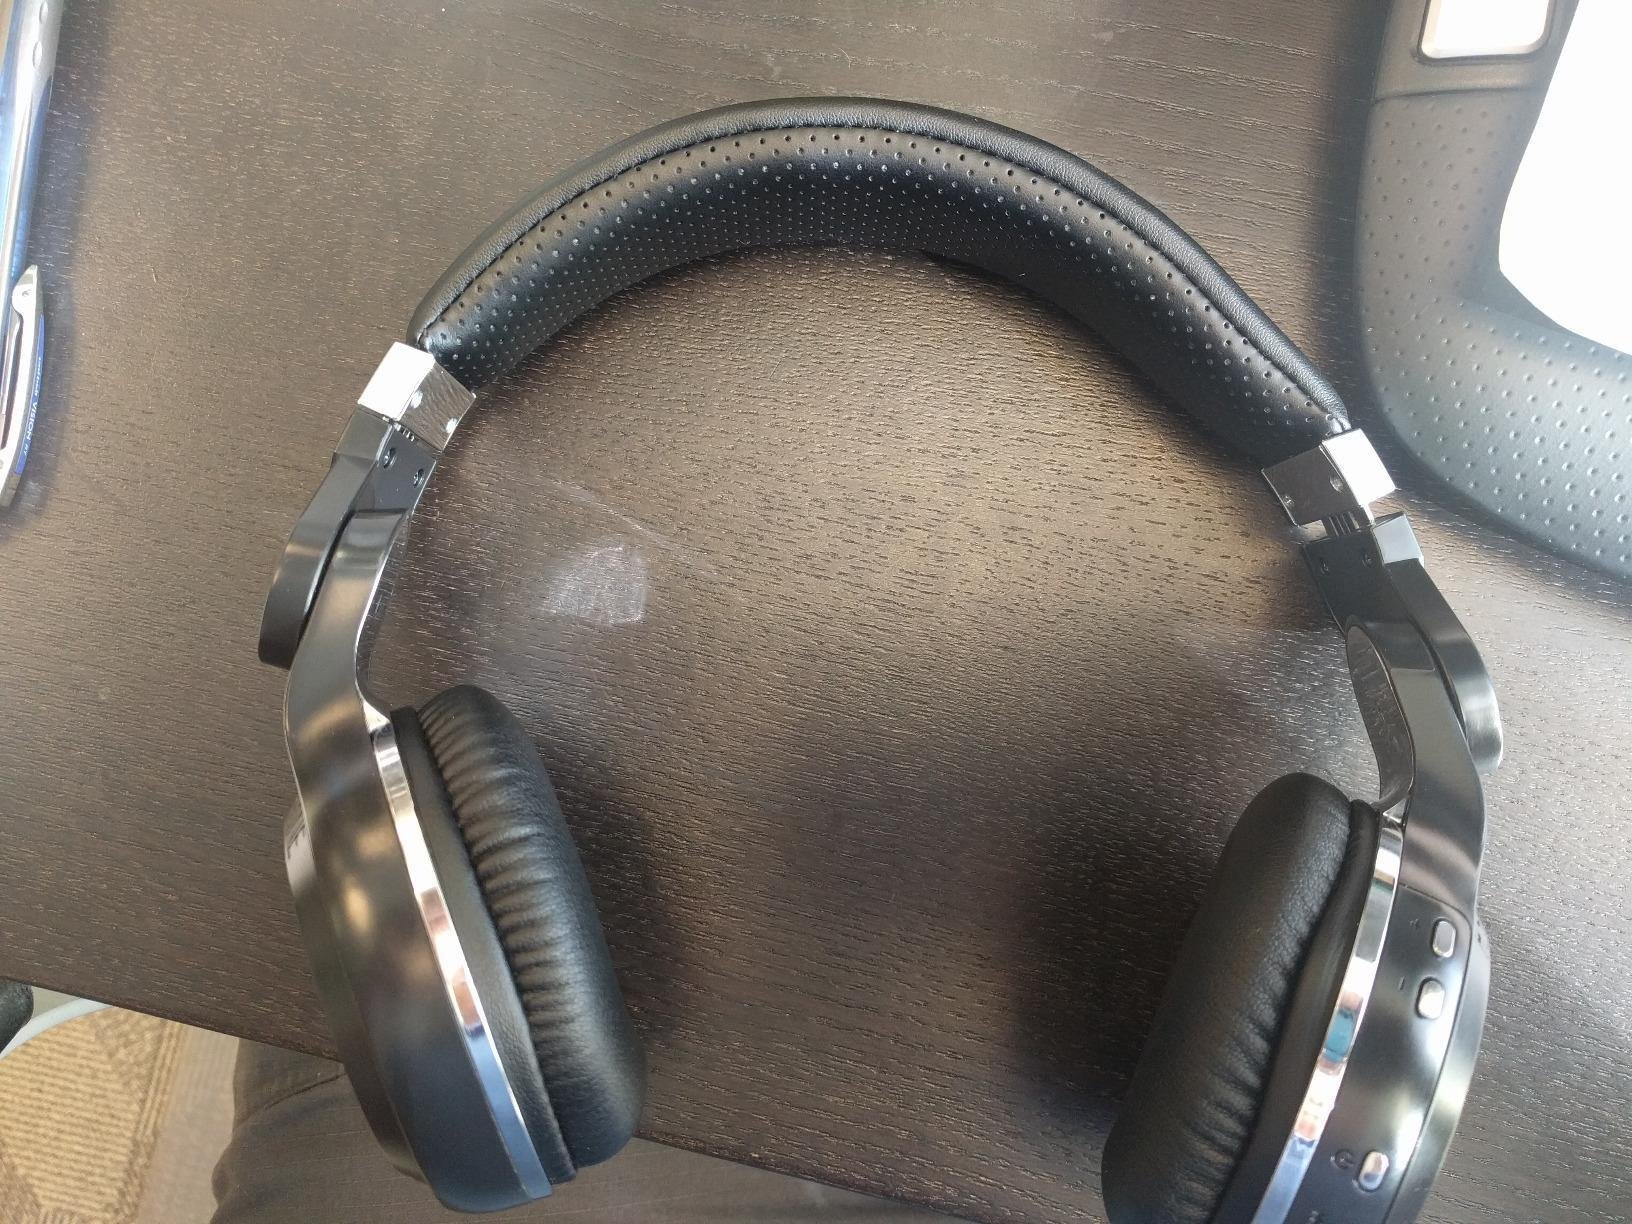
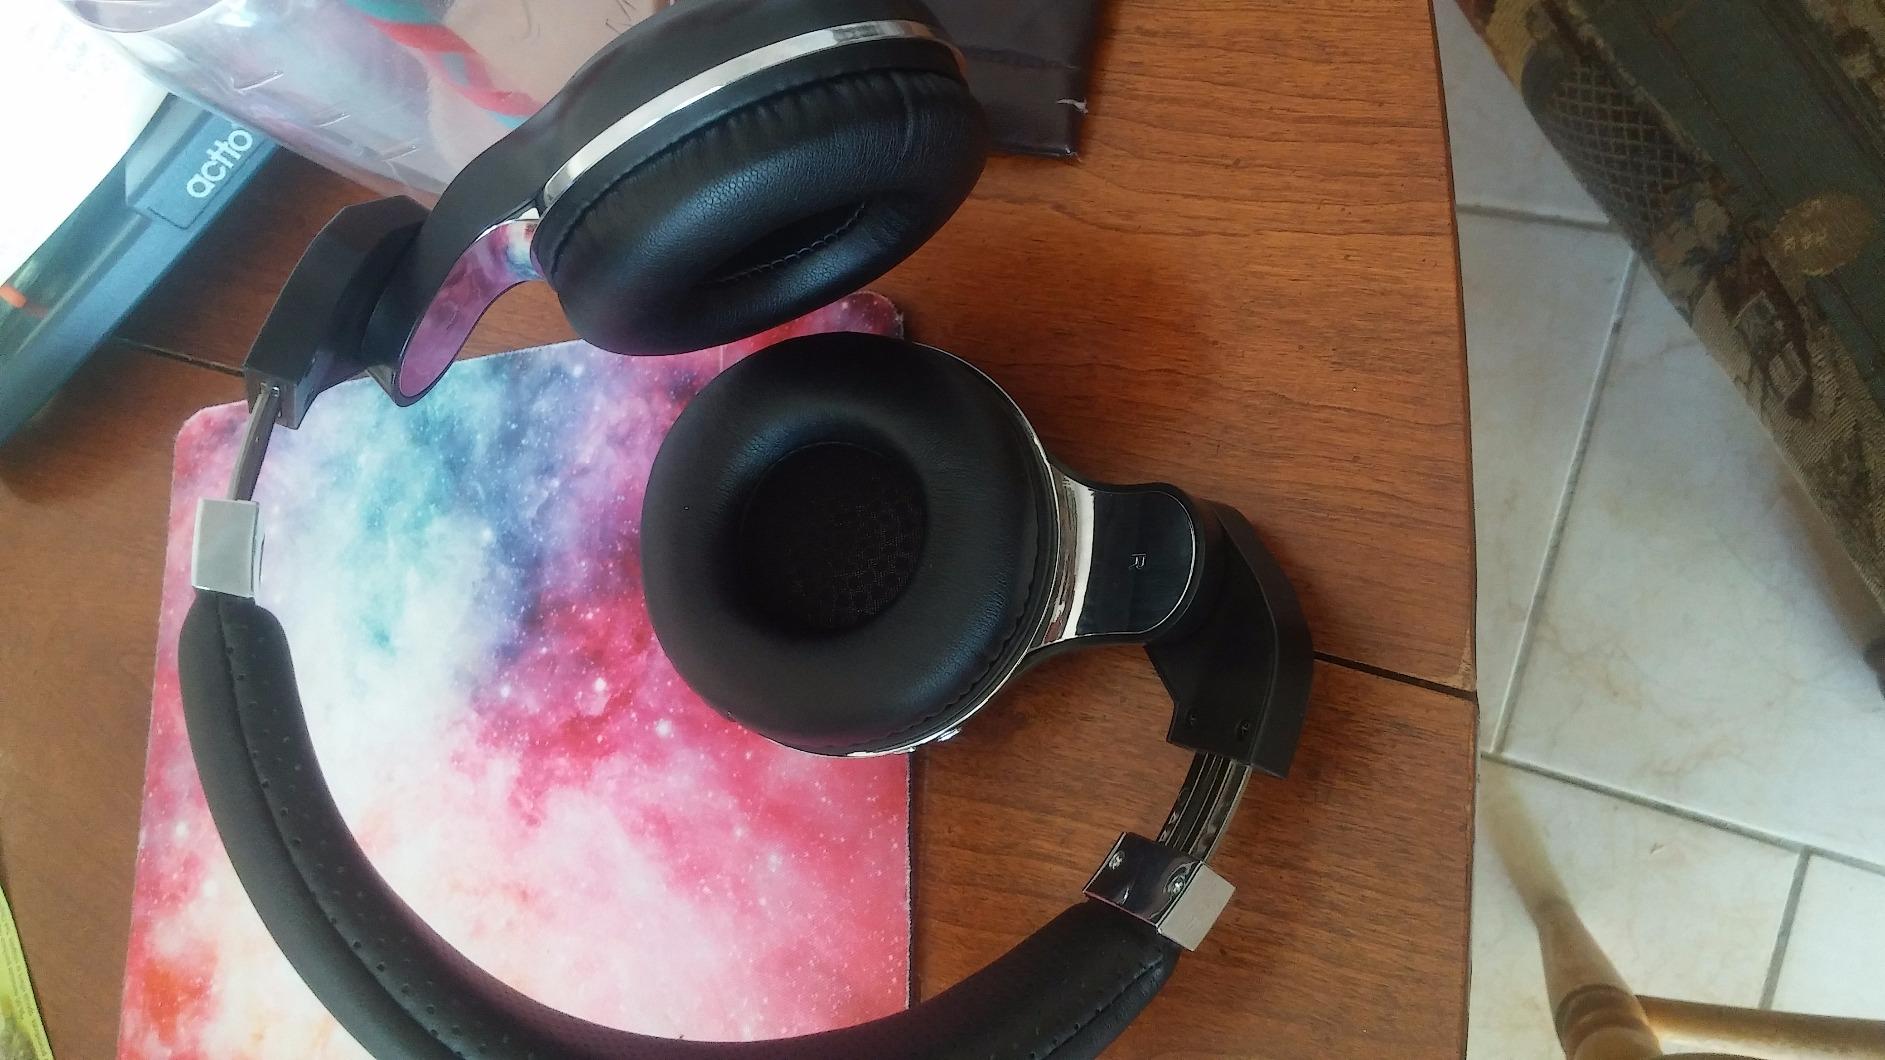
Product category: headphones
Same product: yes